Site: brandenburg
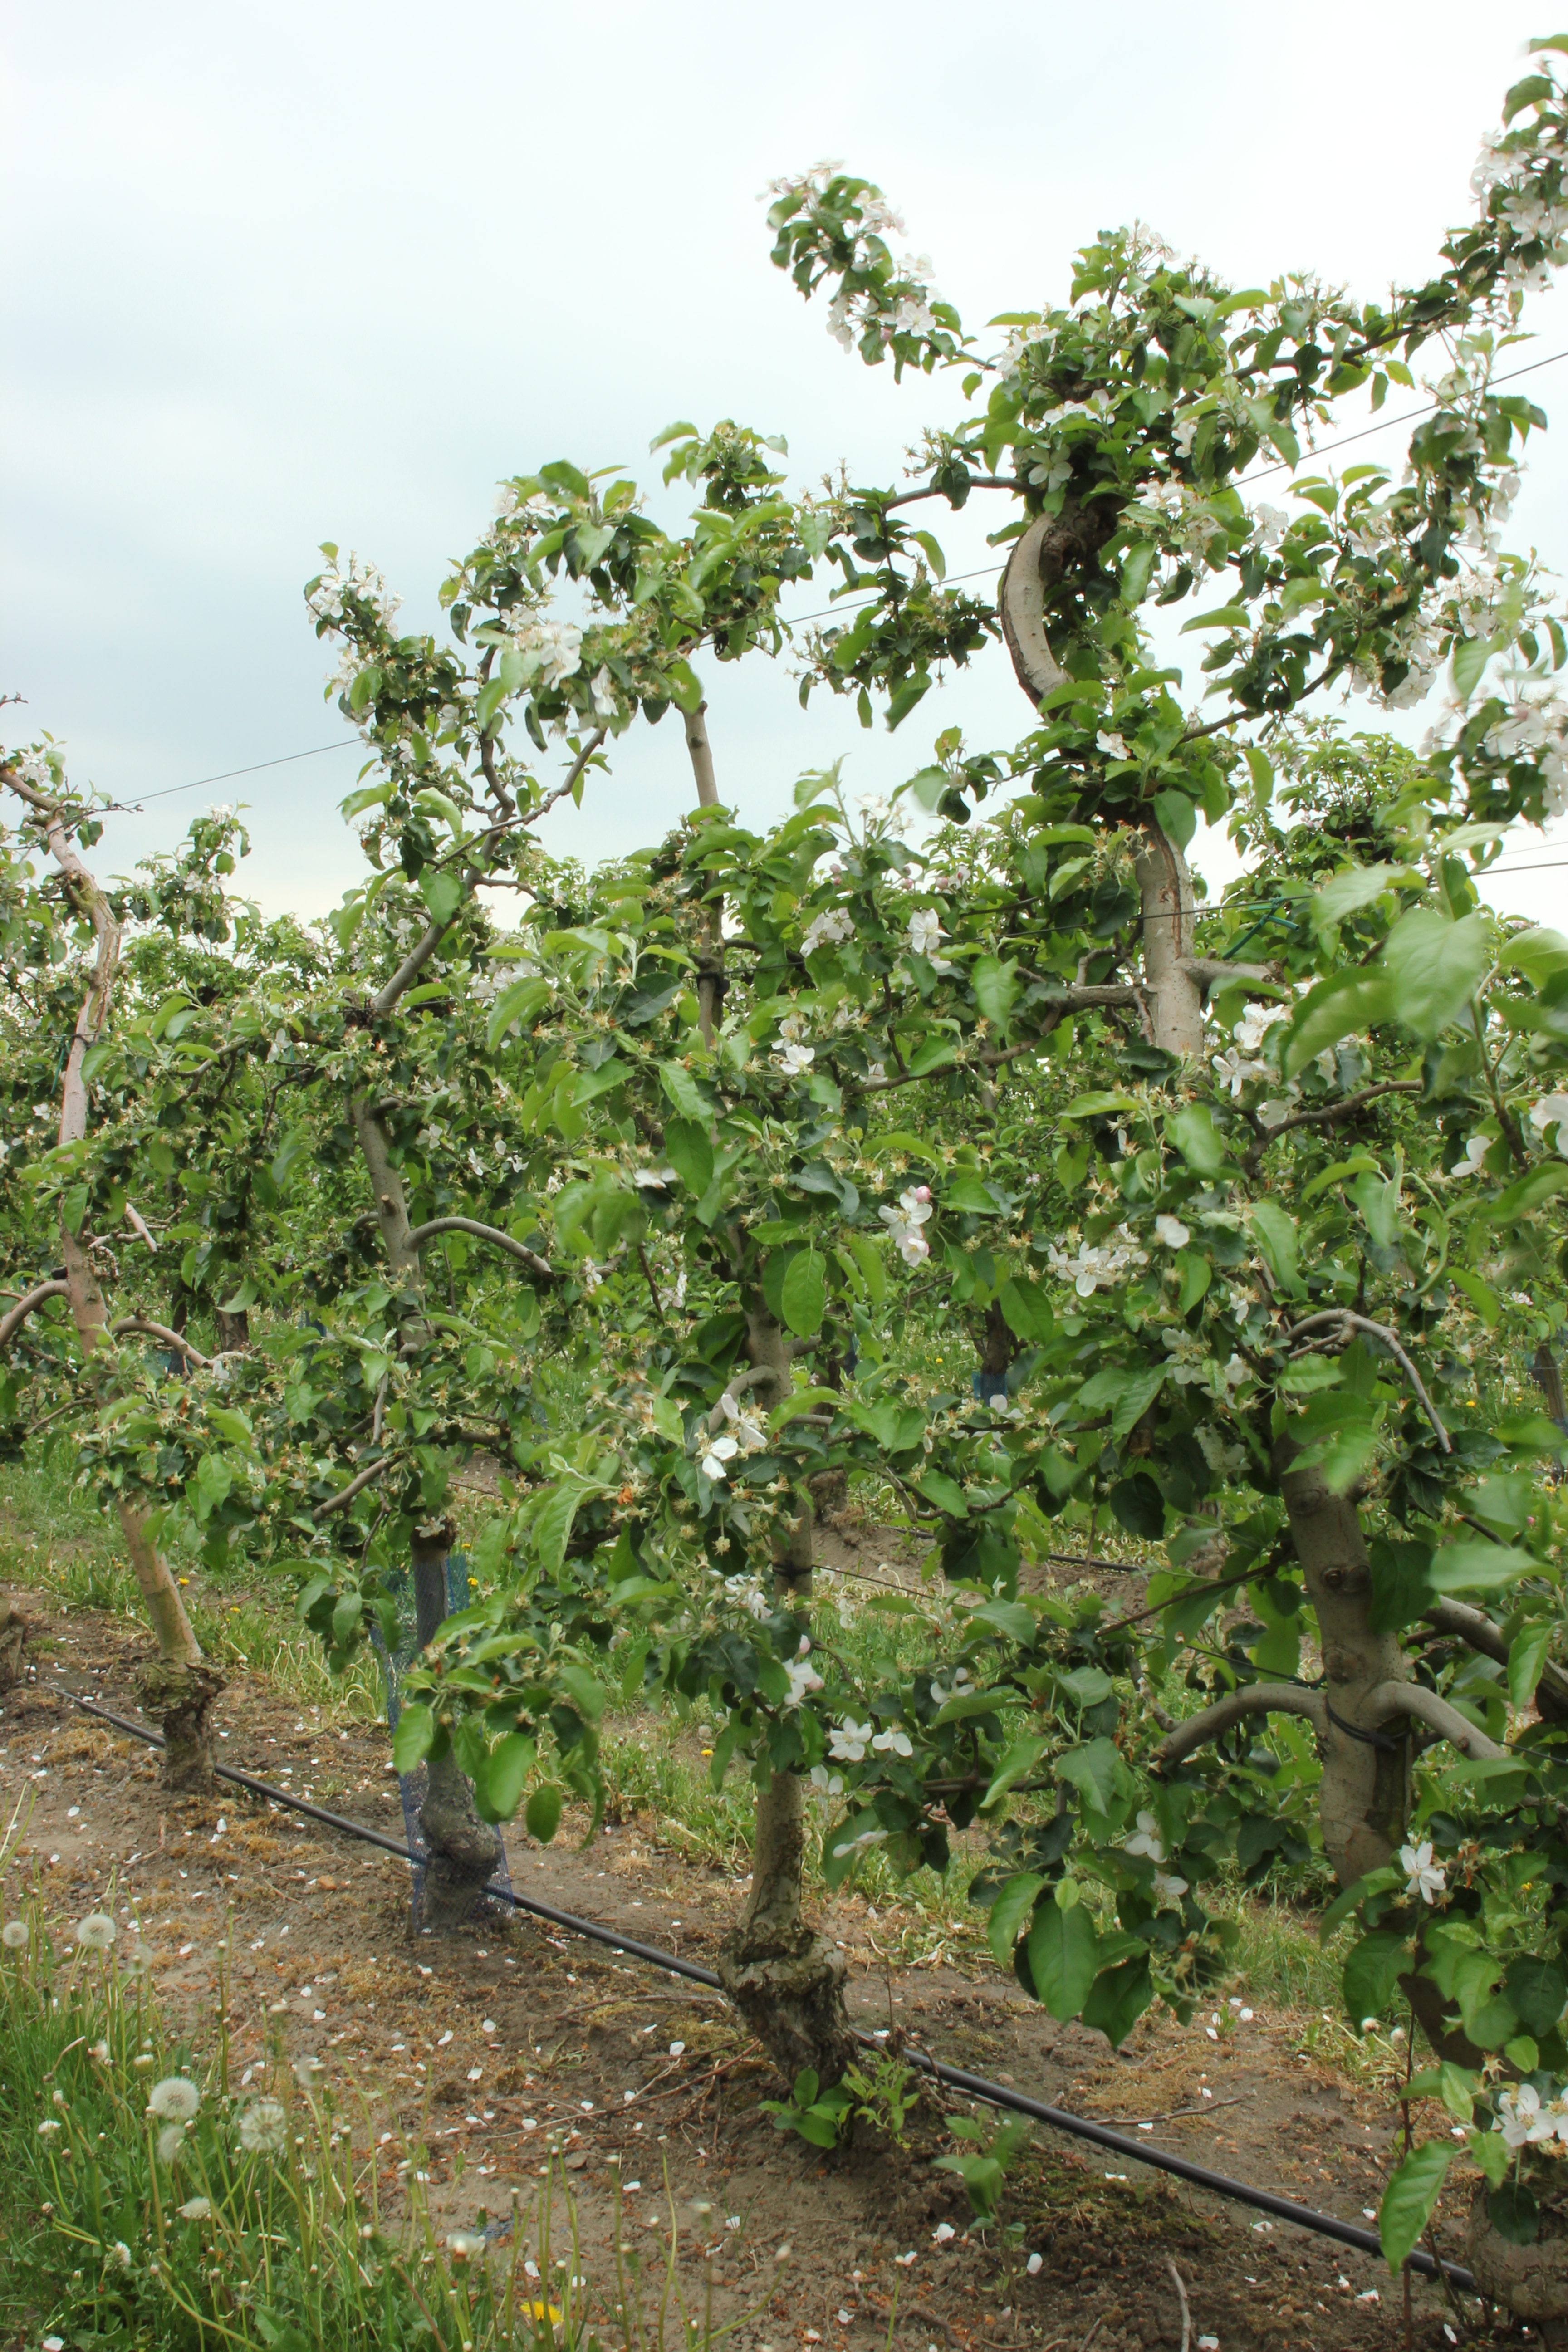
Growth stage (BBCH 67): Flowering